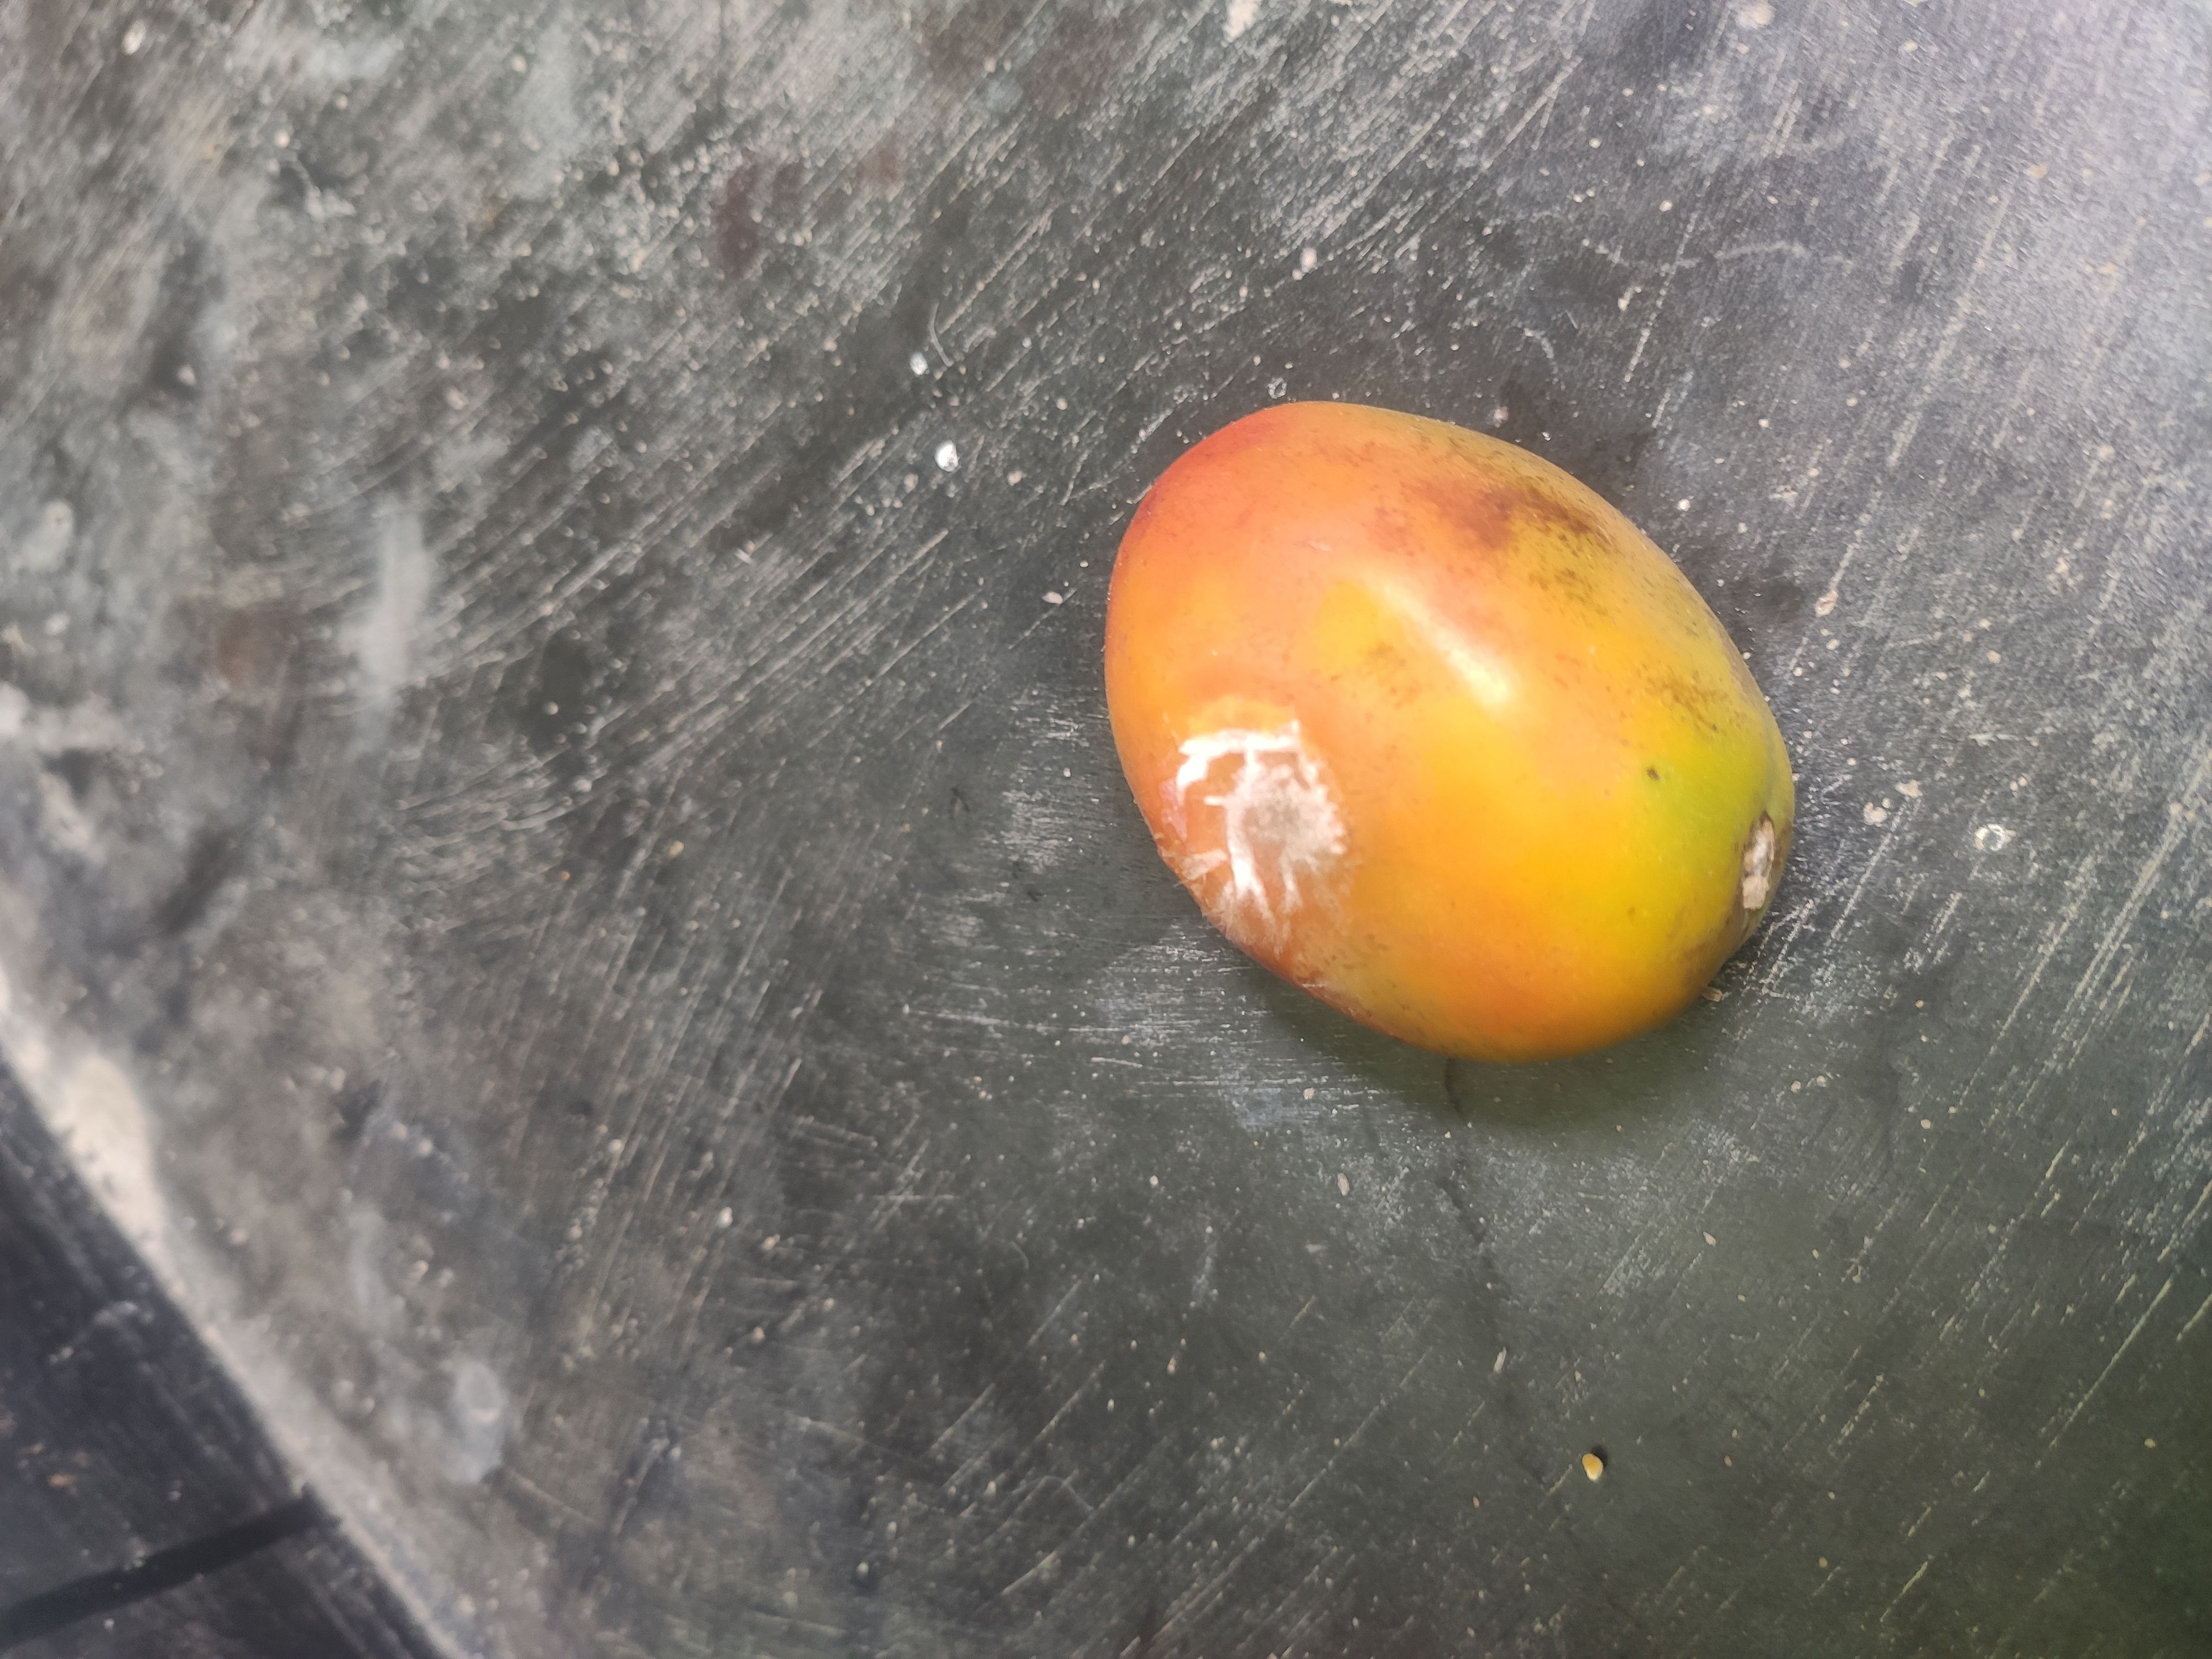
Fruit: tomatoes
Grade: 2nd-grade